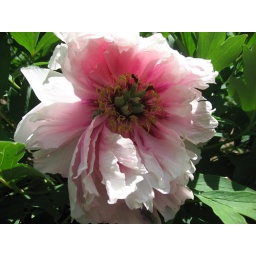
Saw a bit more green in the tree peony blossom than seemed normal - turned out to be a frog!